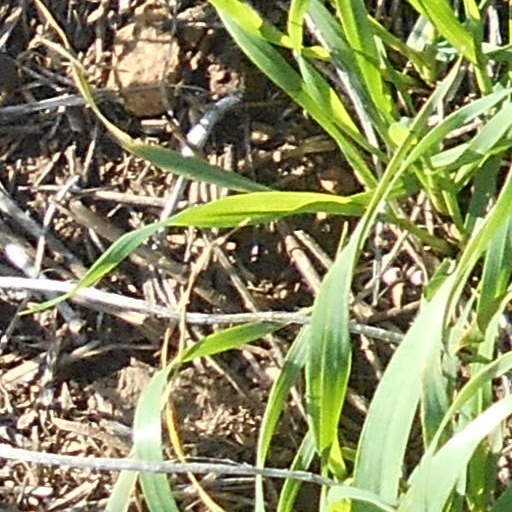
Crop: wheat